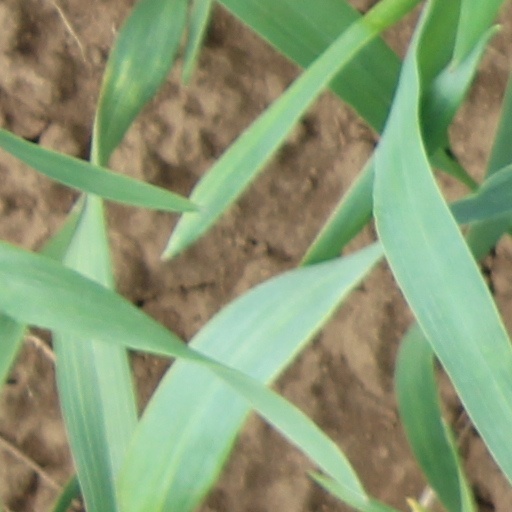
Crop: wheat